Sylvester Chisembele

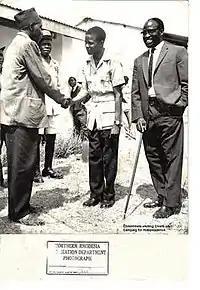
Chisembele – Visiting Chiefs on Campaign.

Upon their return, Mr Chisembele continued organising the ANC and was elected Provincial General Secretary of Luapula Province in 1957.